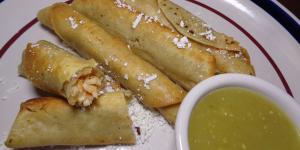
tacos dorados de surimi